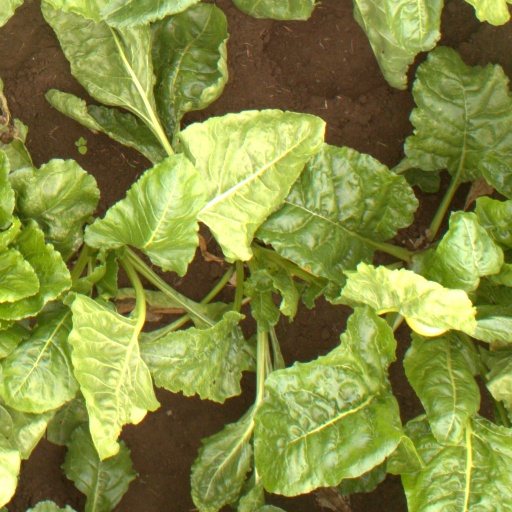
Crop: sugar beet